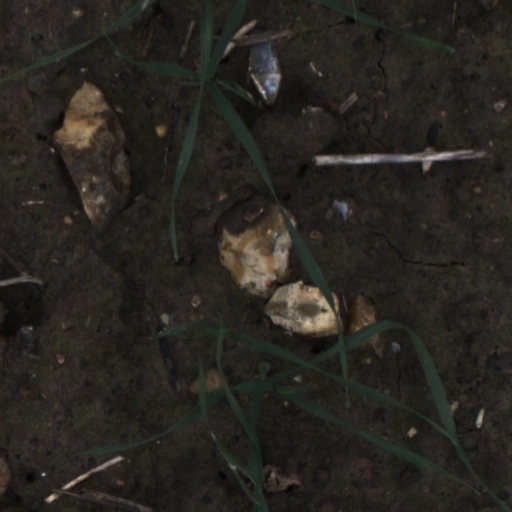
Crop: wheat